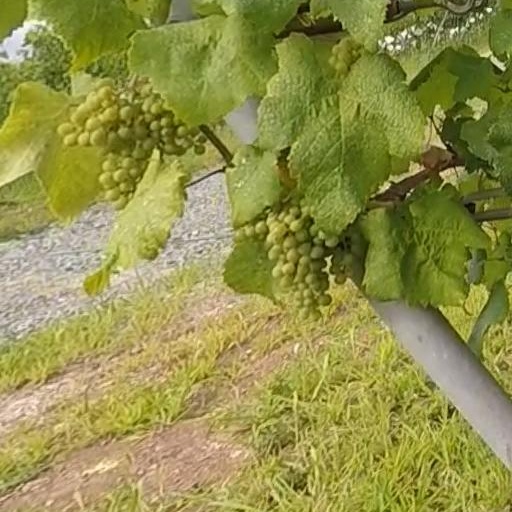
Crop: grape